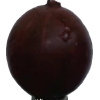
Label: gooseberry